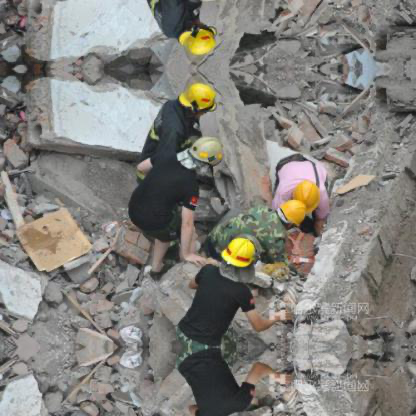
Objects in the image:
label: helmet
label: helmet
label: helmet
label: helmet
label: helmet
label: helmet